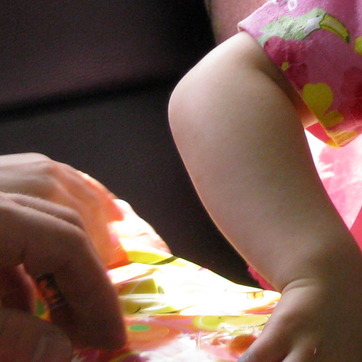
Material: leather